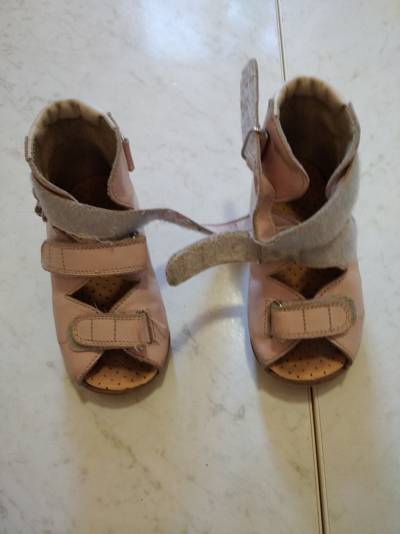
Waste category: shoes